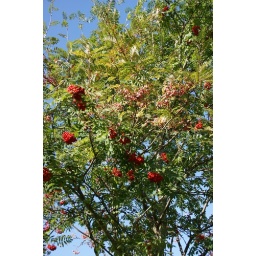
Rowan trees in red and pink